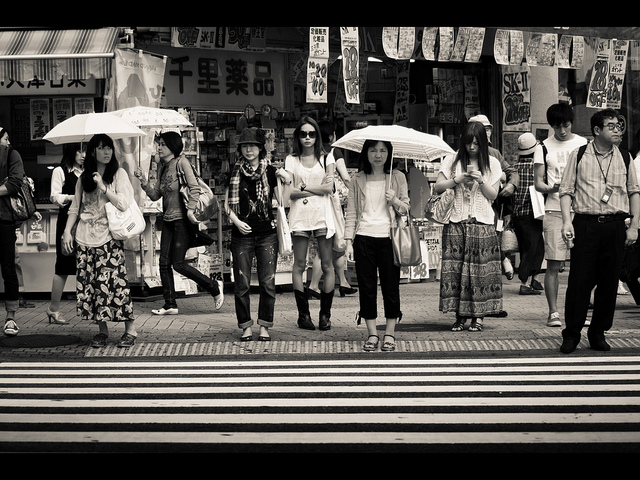
A group of people on a bus stop with umbrellas